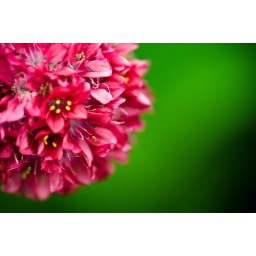
A flower from our garden. Hand held against the grass behind.